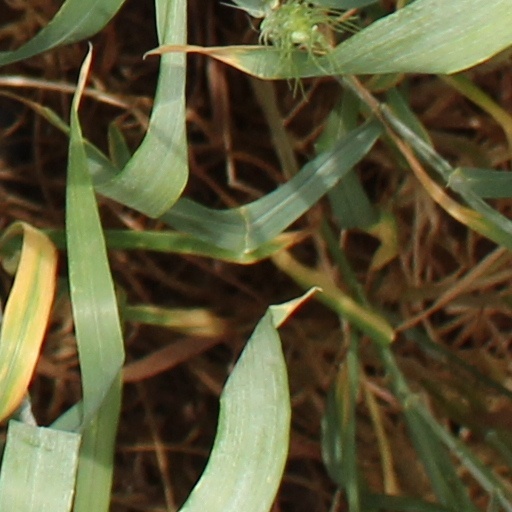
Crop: wheat